VFA-115

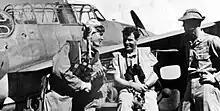
Members of VT-11 at Guadalcanal in May 1943

On 25 April 1943, VT-11 arrived at Guadalcanal. The squadron's first combat was flown from Henderson Field as part of Carrier Air Group Eleven (CVG-11). The squadron was land-based at Guadalcanal, and in June 1943, VT-11 pilots conducted the first daylight raids on Bougainville and the Solomon Islands. They flew patrol, search, spotting, strike, and night mine-laying missions.